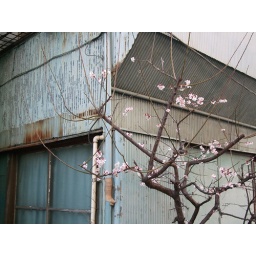
A nice tree and old building by my apartment.